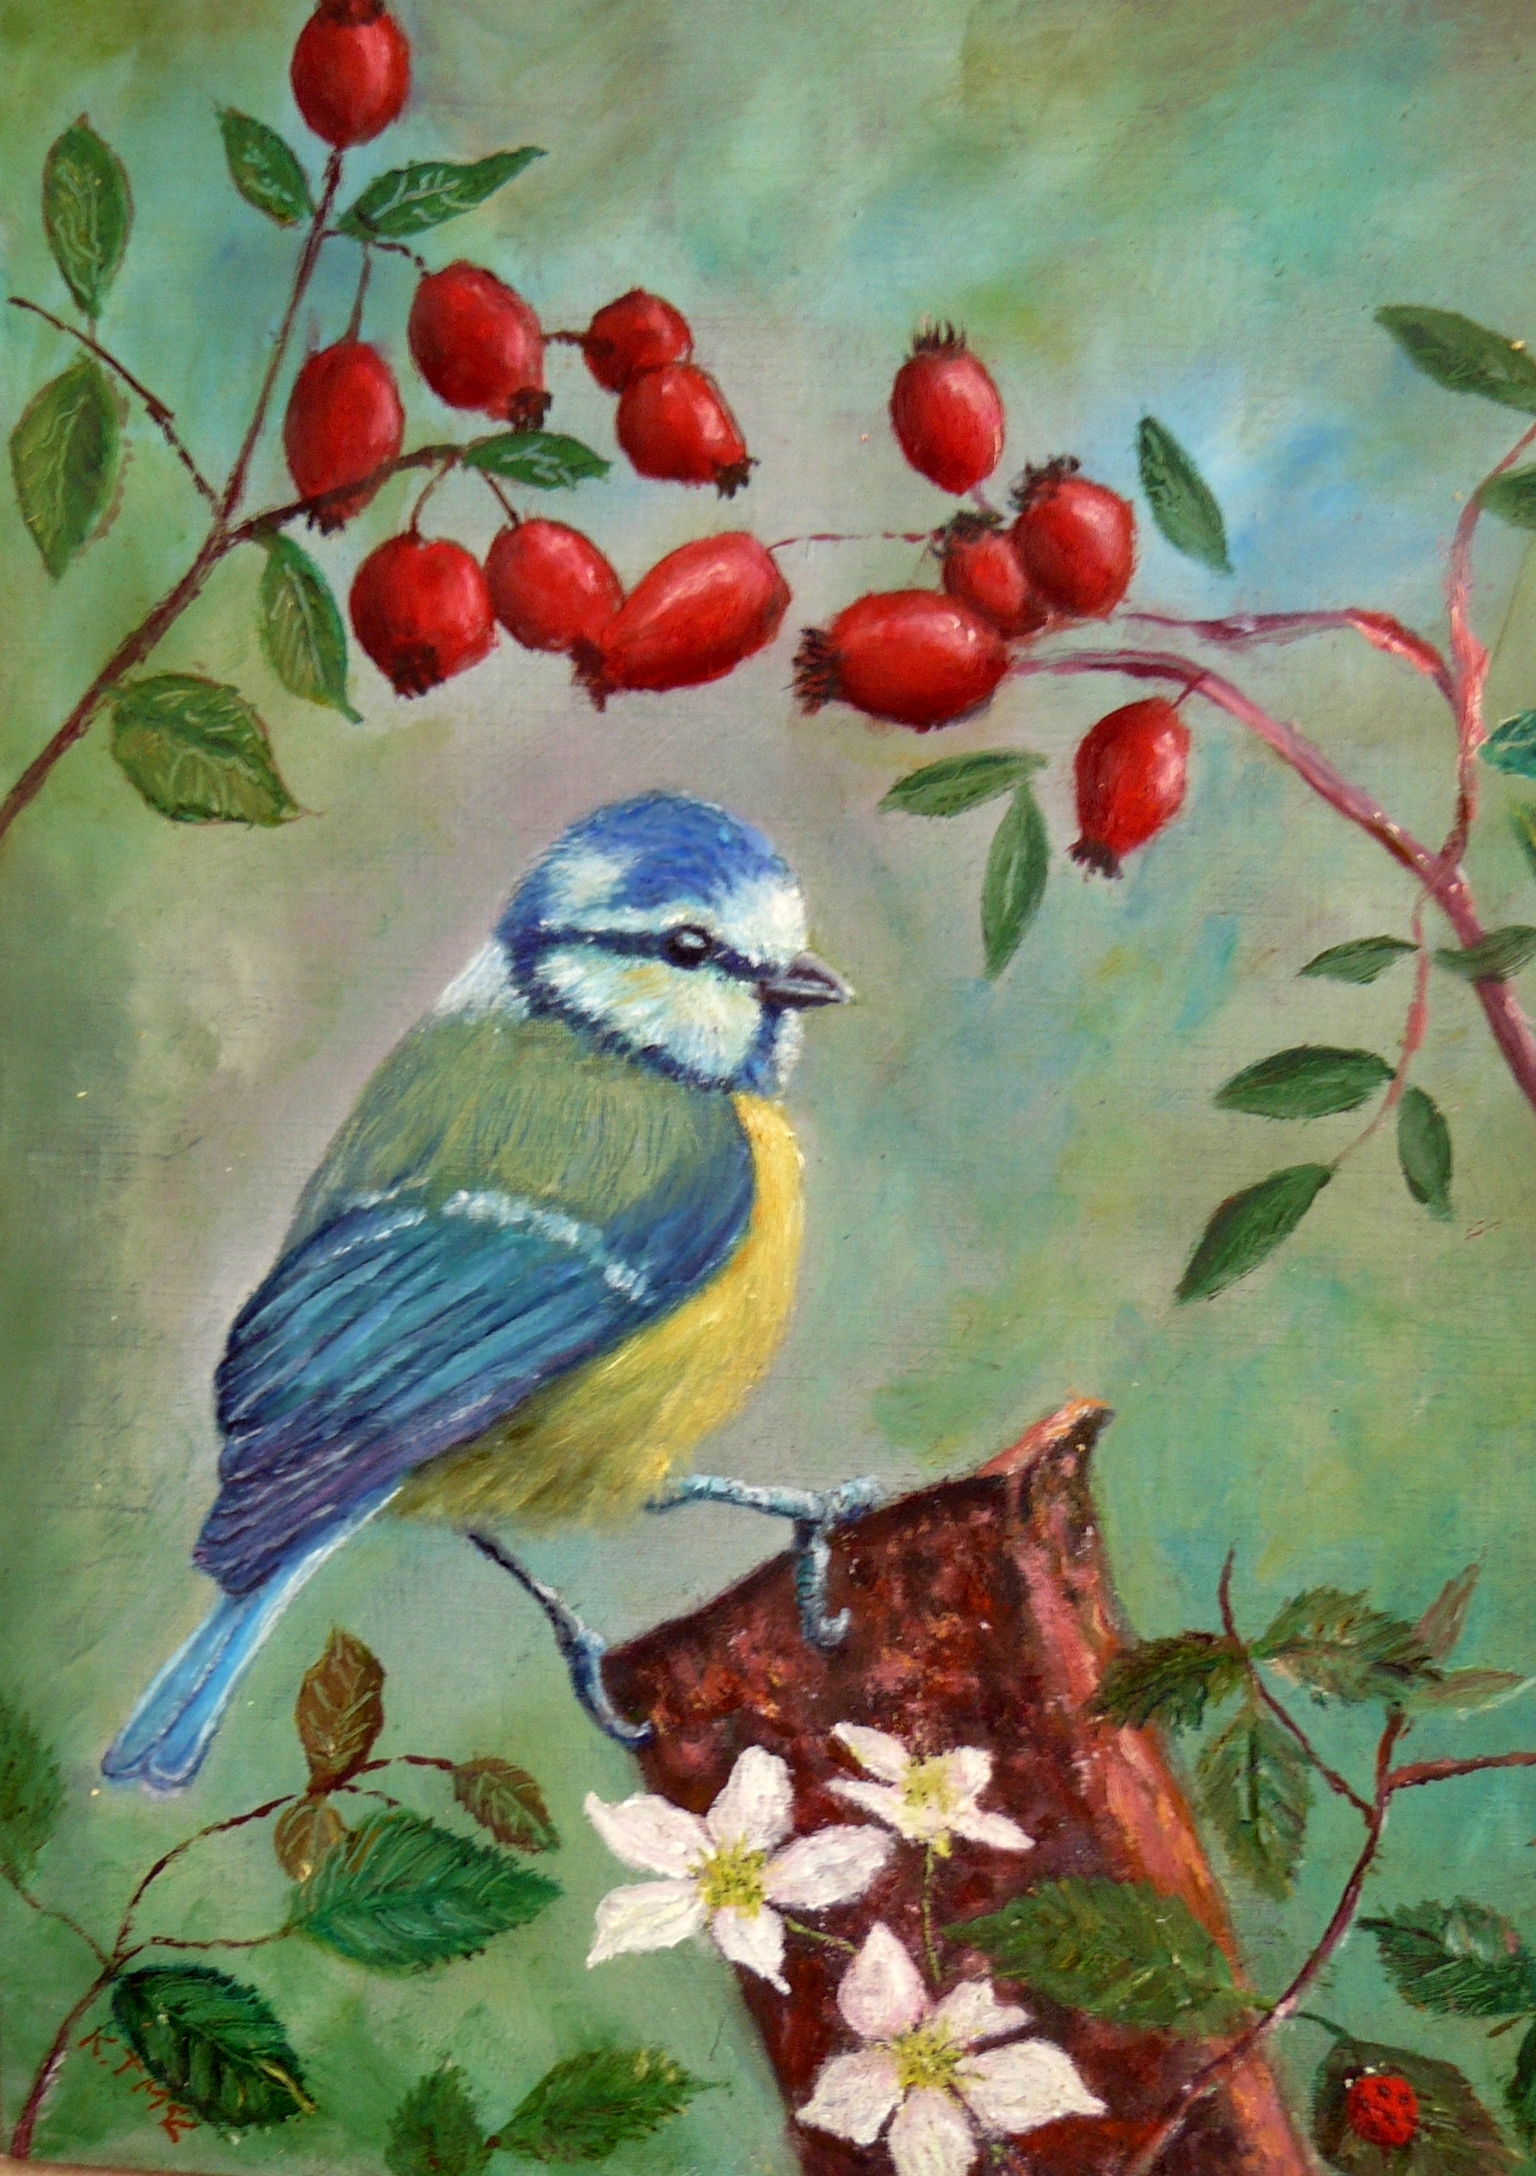
bird, watercolor paint, plant, painting, bluebird, perching bird, branch, beak, songbird, blue jay, art, acrylic paint, flower, illustration